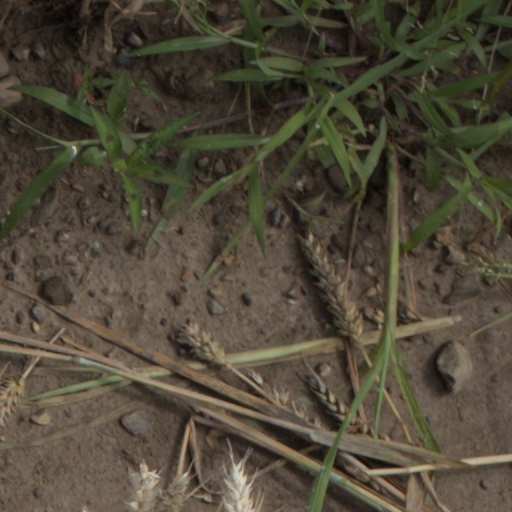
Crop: wheat